Pedro Martínez

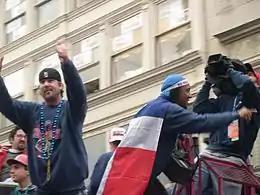
Derek Lowe (left) and Pedro Martínez at the Red Sox World Series Victory Parade in 2004.

Despite an uncharacteristically high 3.90 ERA in 2004, Martínez went 16–9, ranked second in the AL in strikeouts and finished fourth in Cy Young voting. The Red Sox won the American League's wild-card berth, and Martínez pitched effectively in the playoffs. He earned the win in Game 2 of the ALDS, and in the ALCS, he recorded his only loss of the postseason as well as a no-decision. In Game 3 of the World Series, he pitched seven shutout innings and retired the last 14 batters he faced. The Red Sox won the World Series in four games, securing their first championship in 86 years.